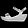
Label: Sandal